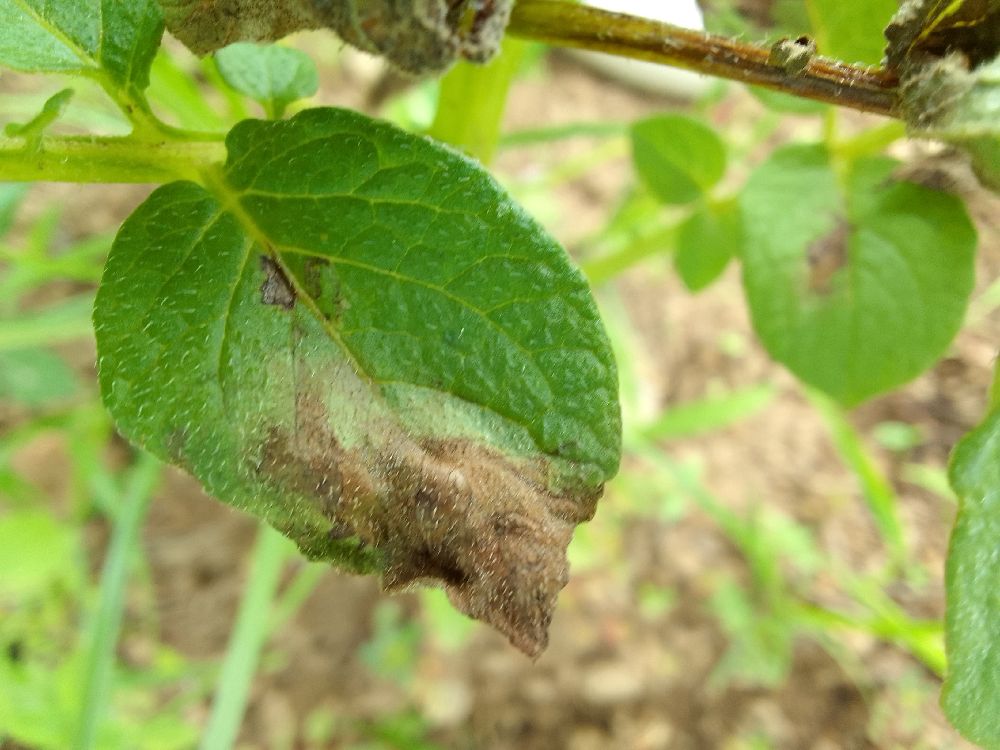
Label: Late blight